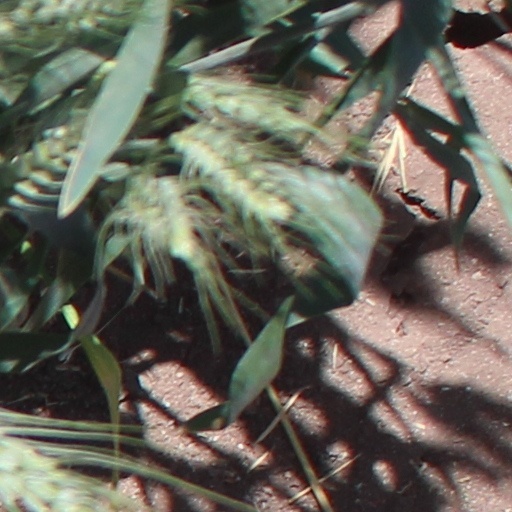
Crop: wheat